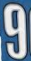
Number: 9